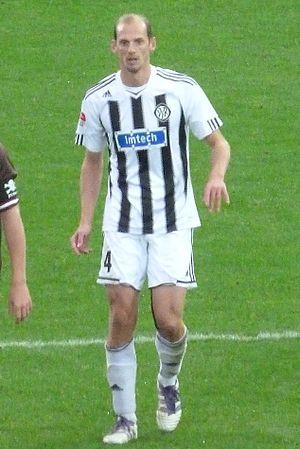
Oliver Barth est un footballeur allemand né le 6 octobre 1979 à Stuttgart en Allemagne. Il évolue actuellement comme défenseur.